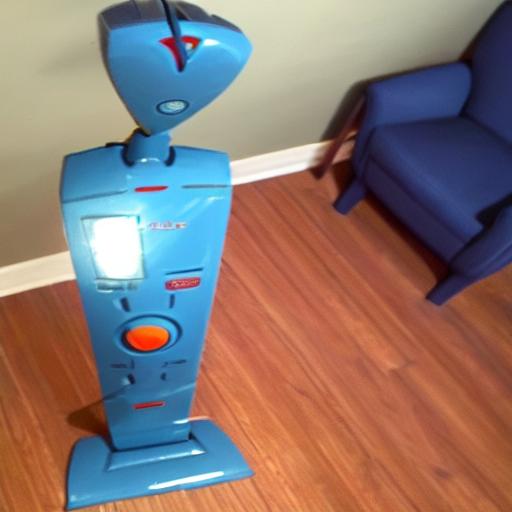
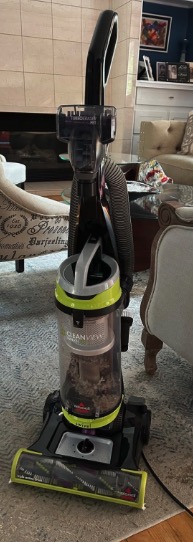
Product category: items_vacuum
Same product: no